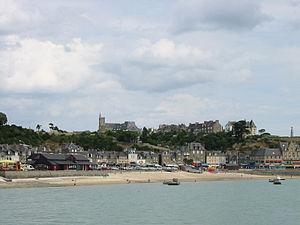
Vue générale de Cancale (Ille-et-Vilaine) depuis la mer
Cancale est une commune française située dans le département d’Ille-et-Vilaine, en région Bretagne, peuplée de 5 121 habitants. Elle est réputée pour ses huîtres plates sauvages issues de bancs naturels existant en eau profonde et plus récemment pour ses huîtres creuses d'élevage.